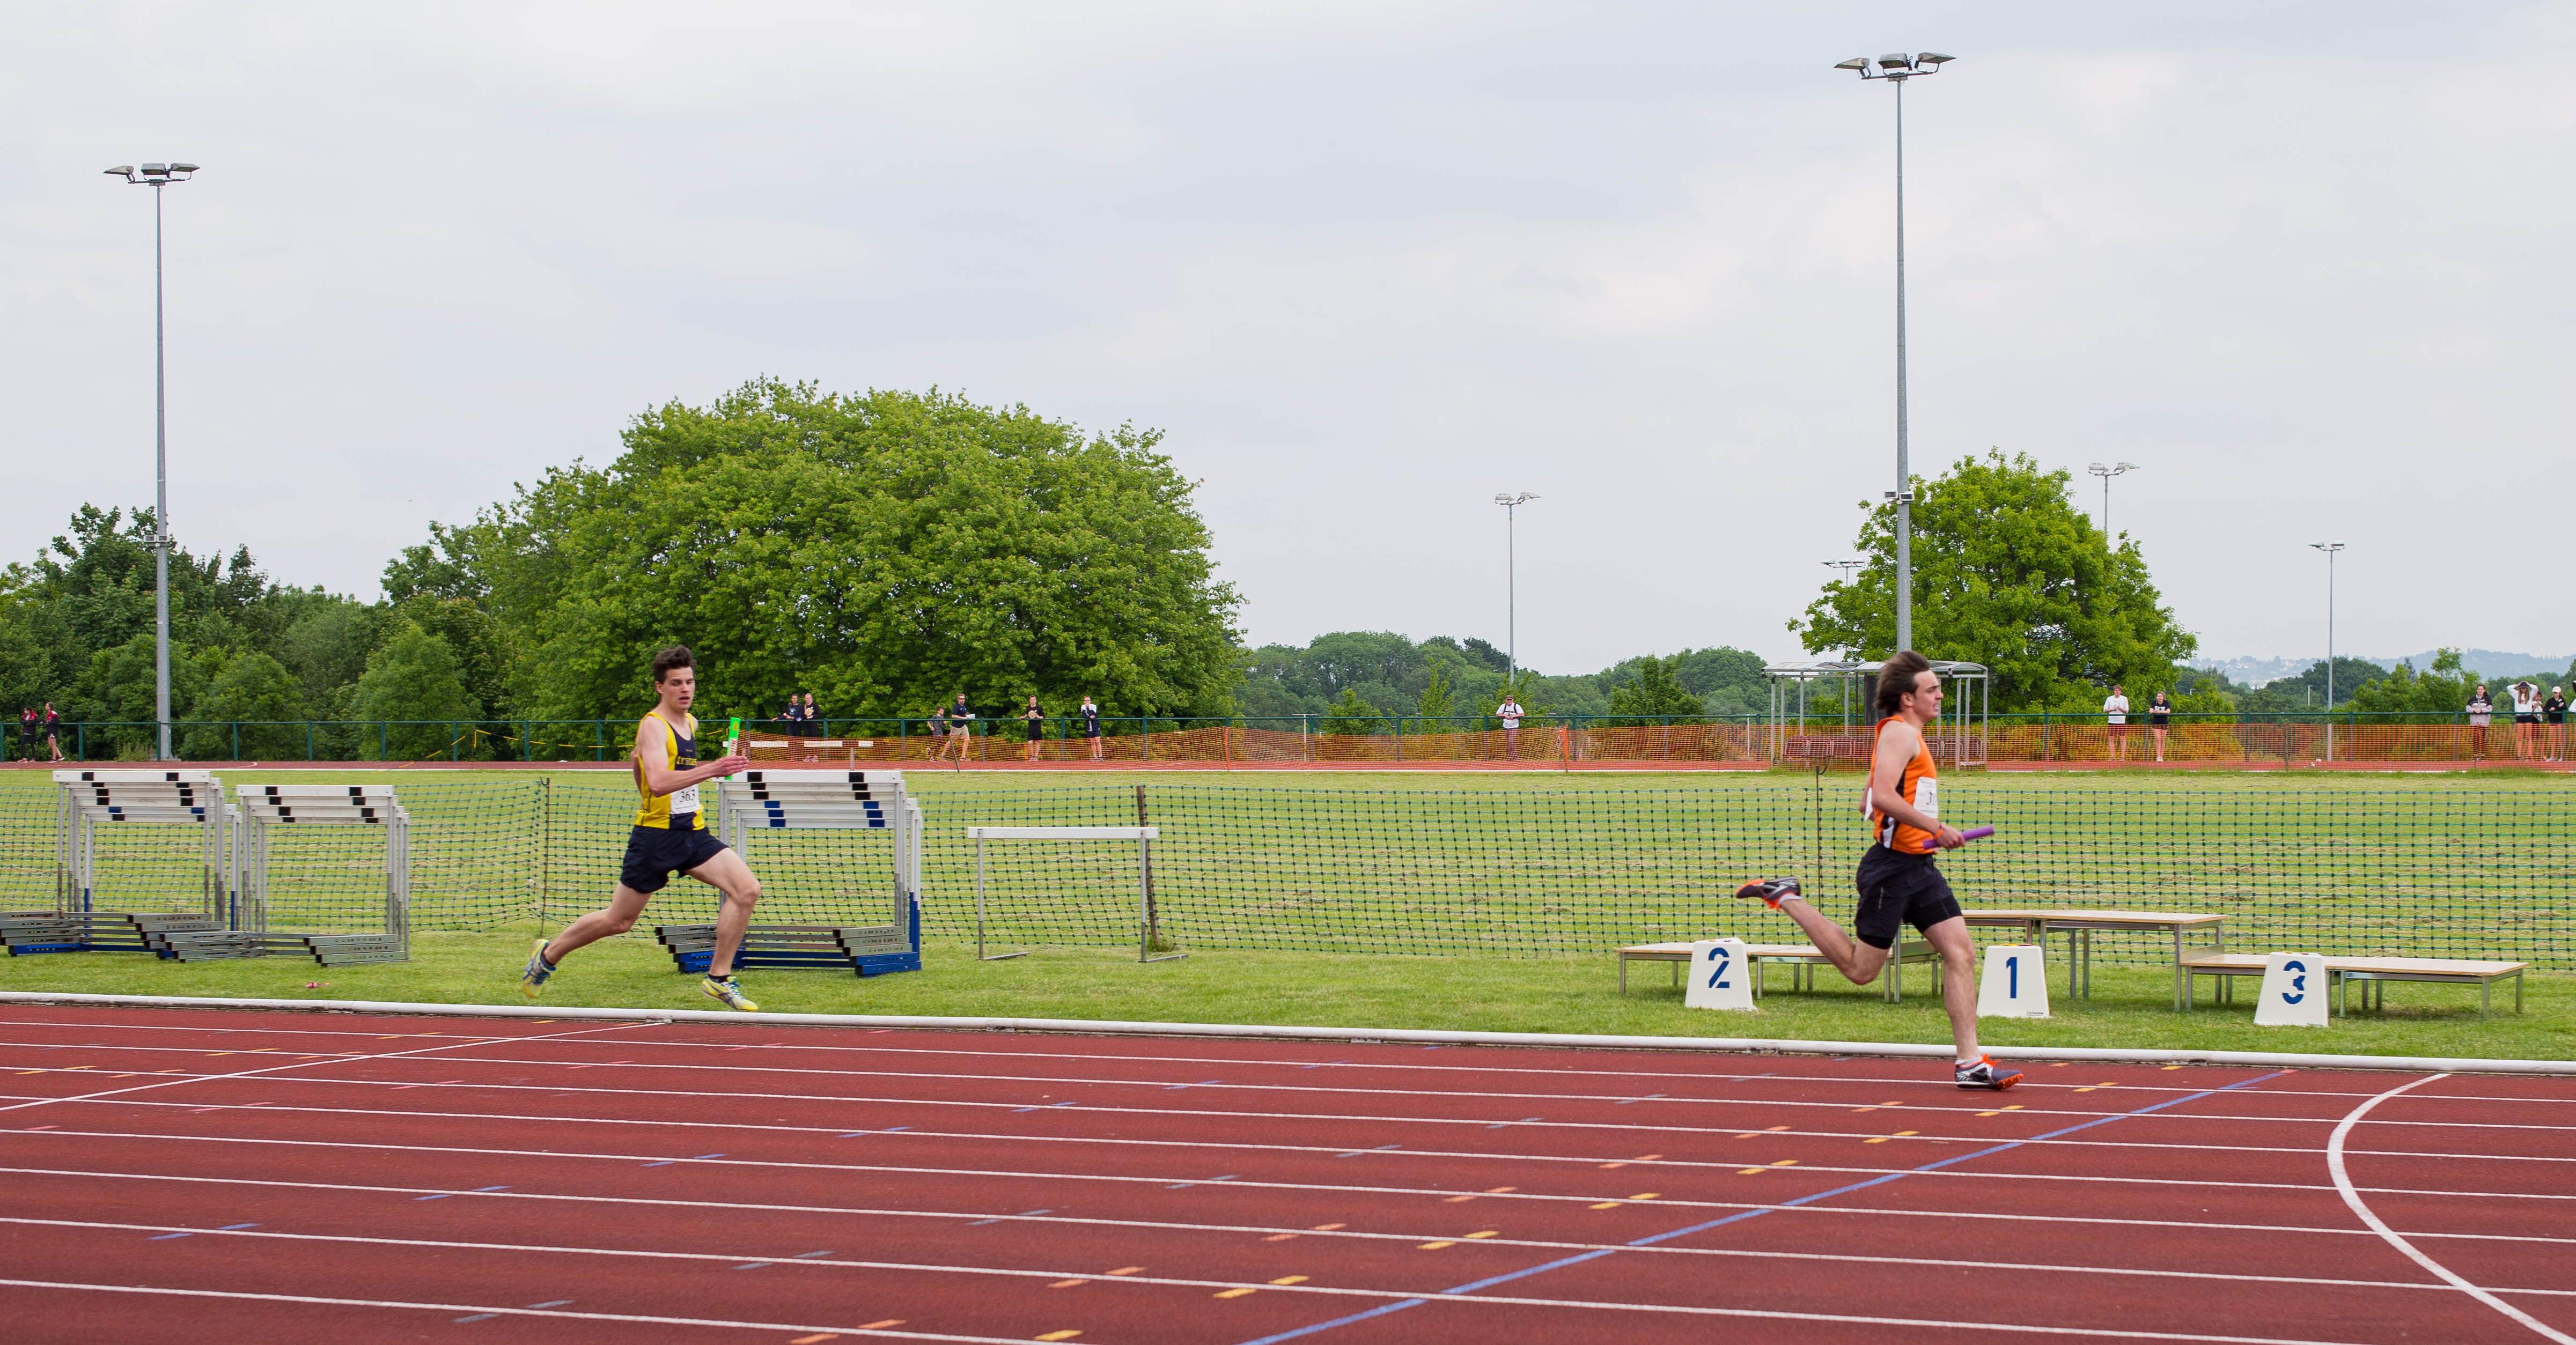
outdoor, track, field, running, jumping, europe, high, runner, ash, stadium, england, 2016, race, competition, london, hague, international, girls, m, american, team, sports, boys, racing, 50, school, championship, junior, leica, 240, summilux, varsity, athlete, athletics, athletes, meet, isst, hillingdon, sprint, hurdle, human action, track and field athletics